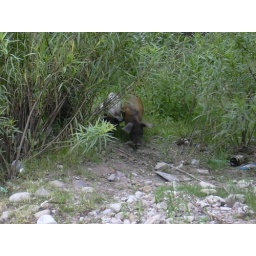
Wild pigs in the brush next to where the river used to be.